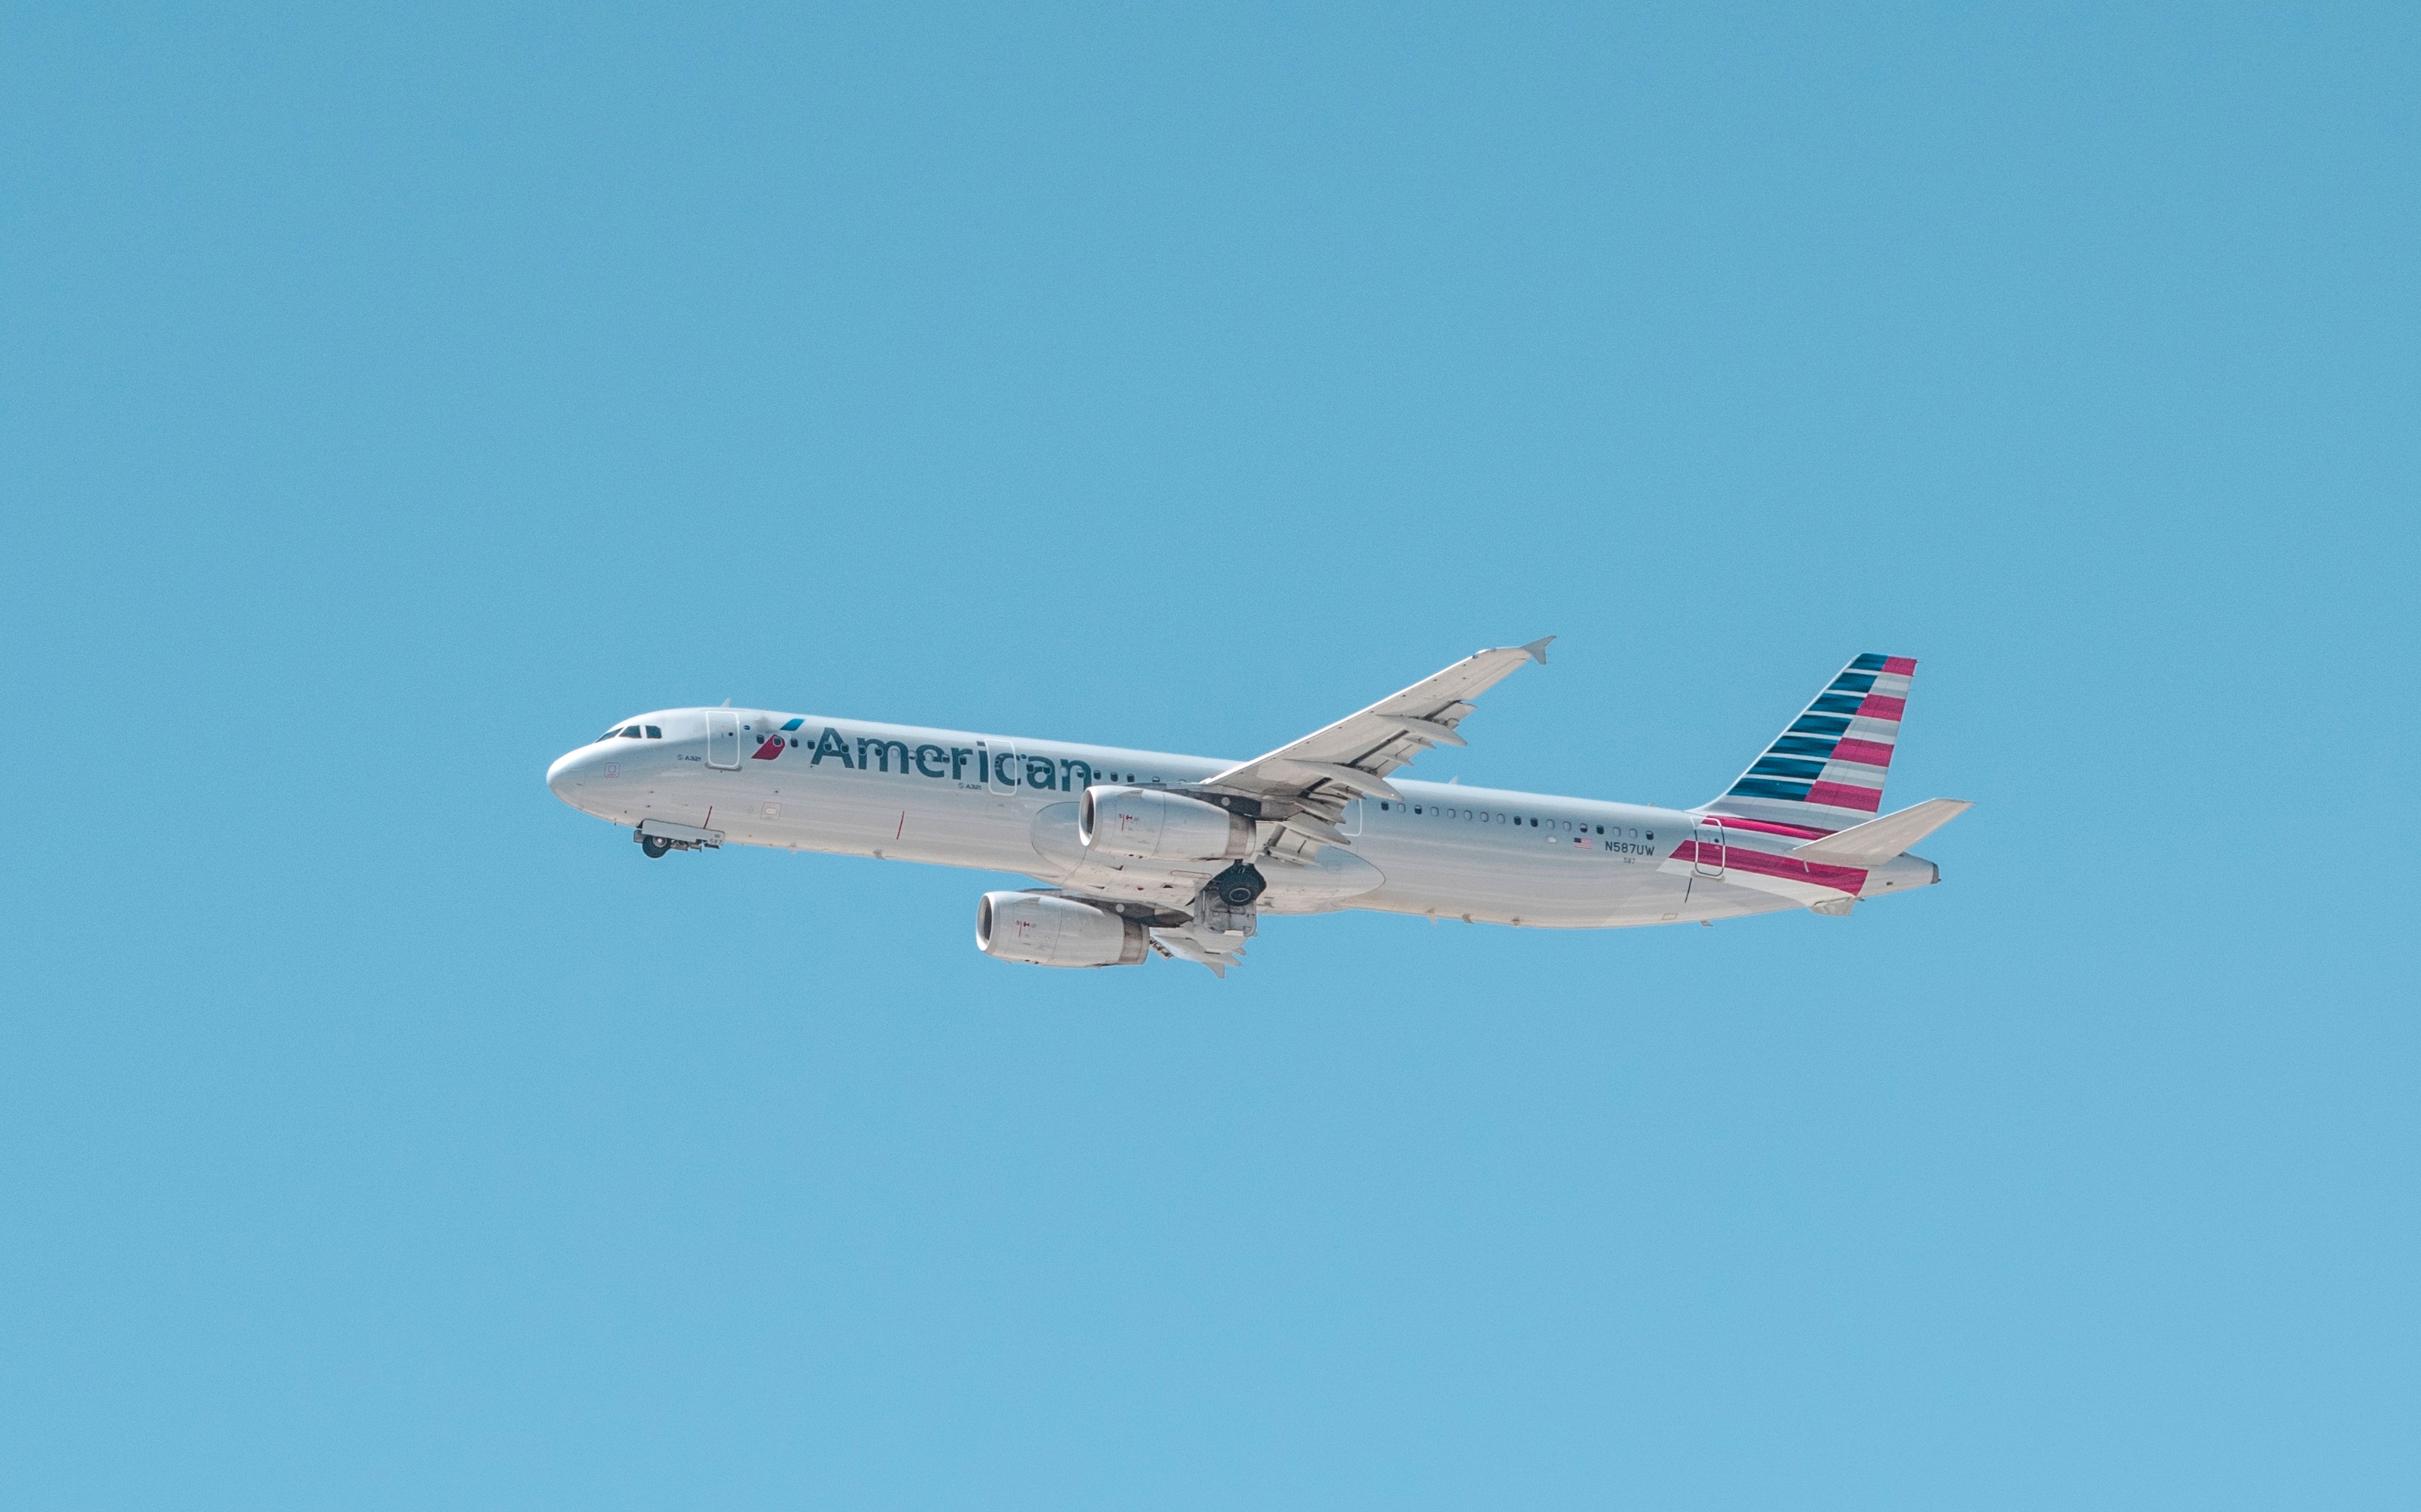
wing, airplane, aircraft, vehicle, airline, aviation, flight, airliner, airbus, takeoff, jet aircraft, airbus a330, boeing 777, boeing 767, airbus a380, air travel, boeing 757, atmosphere of earth, wide body aircraft, narrow body aircraft, airbus a320 family